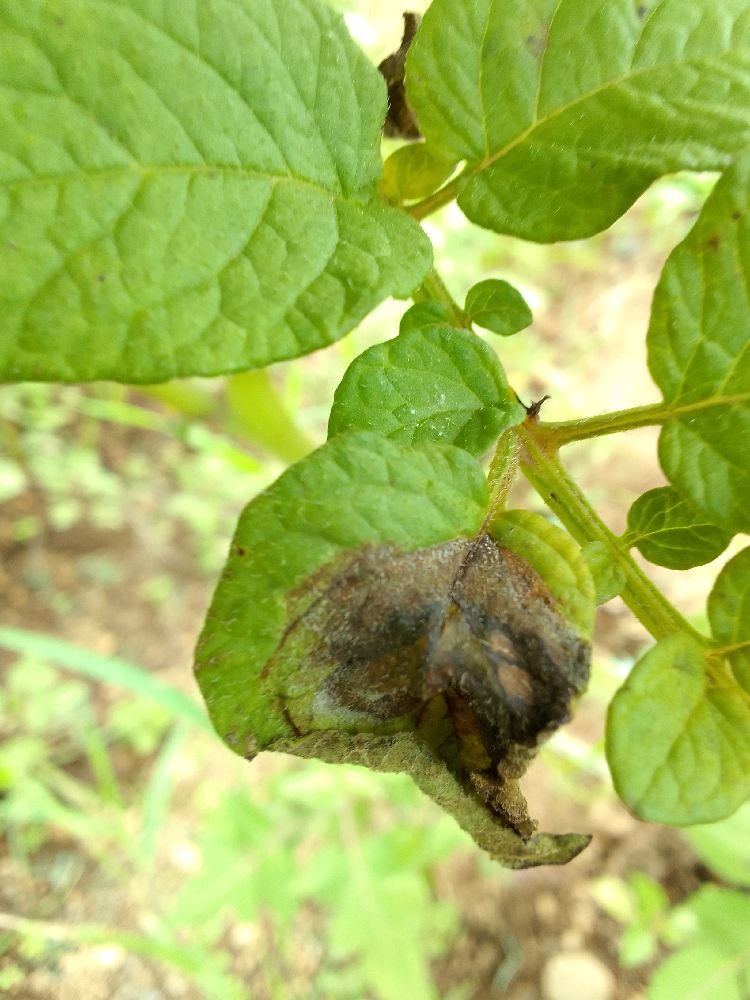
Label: Late blight